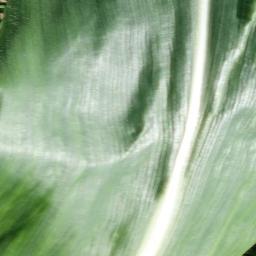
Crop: corn
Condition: (maize)_healthy